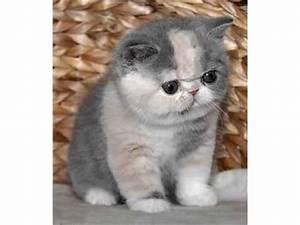
Label: gatto